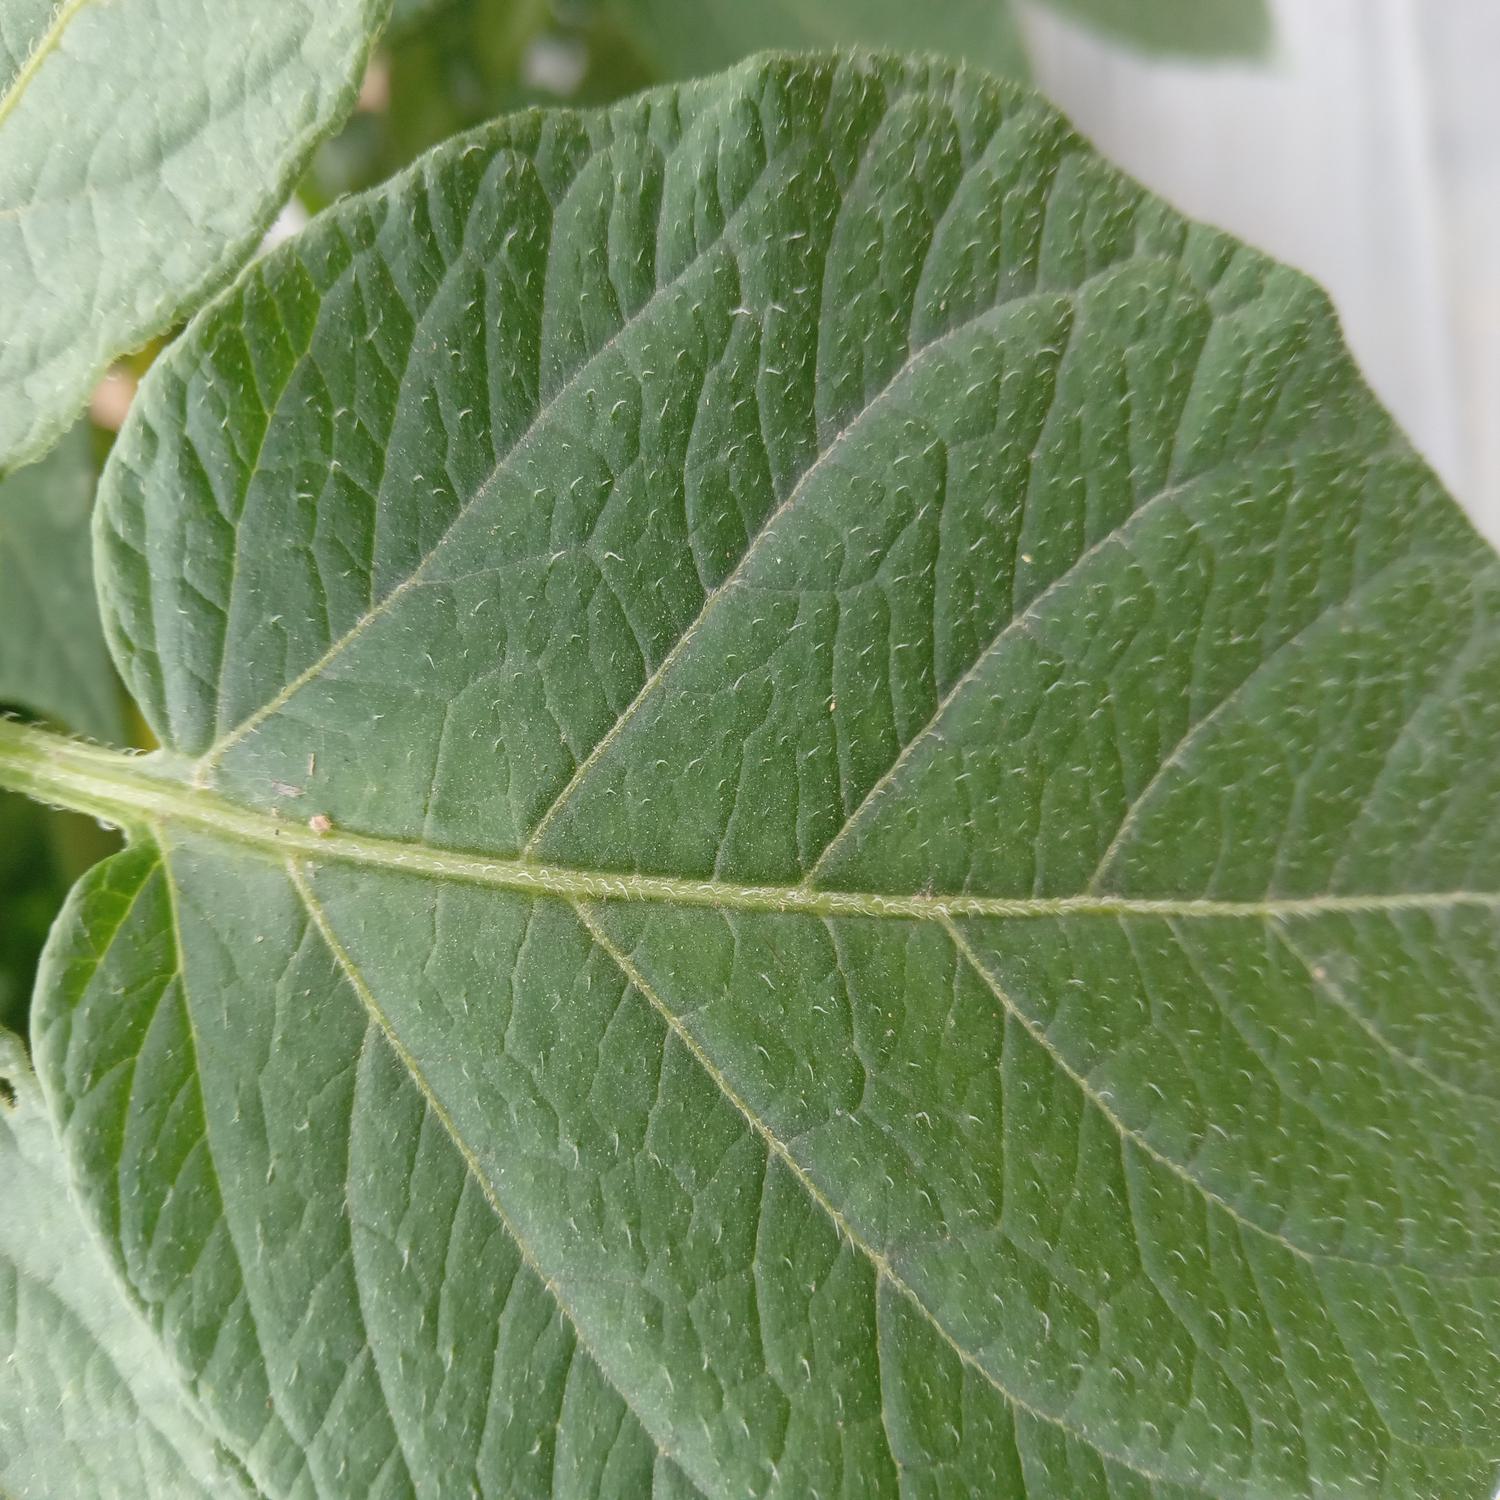
Label: Healthy